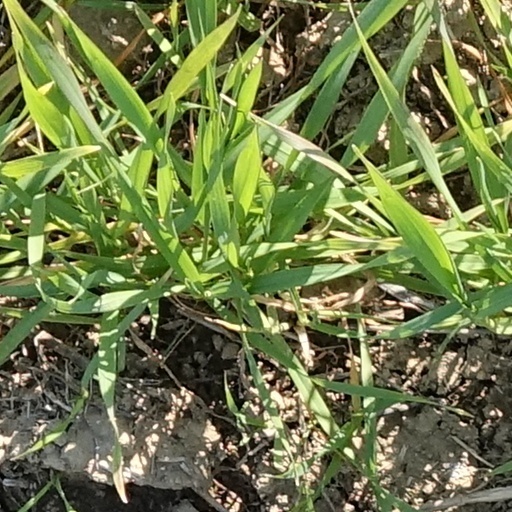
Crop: wheat